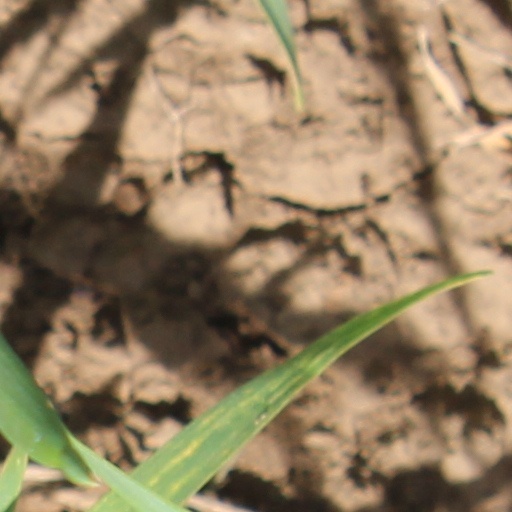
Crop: wheat